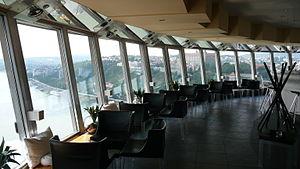
Restaurant en haut du Nový Most, à Bratislava (Slovaquie)